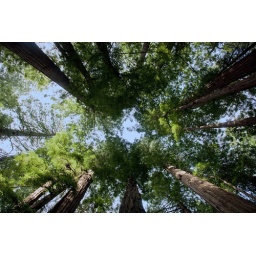
Looking up from the forest floor in Muir Woods National Park